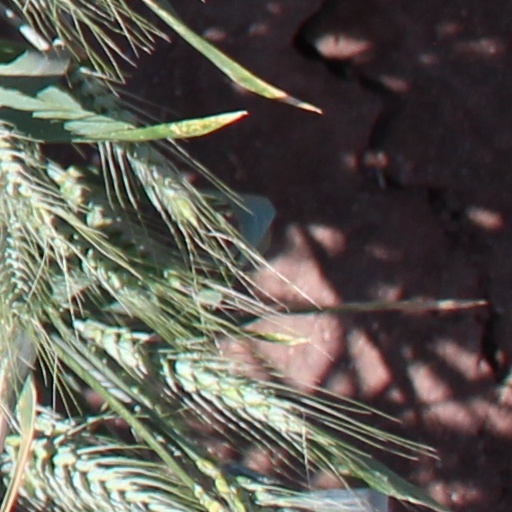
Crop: wheat